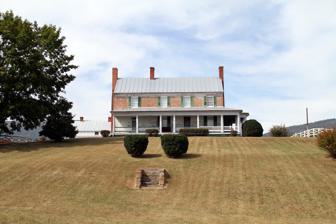
Building: Massanutton Heights
Country: United States of America
Year built: 1820
Historic house in Virginia, United States United States historic place Massanutton Heights U.S. National Register of Historic Places Virginia Landmarks Register Front of the house Show map of Virginia Show map of the United States Location W of Luray on U.S. 211, Luray, Virginia Coordinates 38°38′15″N 78°34′08″W / 38.63750°N 78.56889°W / 38.63750; -78.56889 Area 144 acres (58 ha) Built c. 1820 ( 1820 ) Built by Burner, John R. Architectural style Federal NRHP reference No. 76002117 VLR No. 069-0123 Significant dates Added to NRHP July 30, 1976 Designated VLR February 17, 1976 Massanutton Heights is a historic home located near Luray , Page County, Virginia . It was built about 1820, and is a large two-story, four-bay, Federal style brick dwelling with a side gable roof.  It has two exterior end chimneys and one interior chimney.  The house has a three-room, single pile plan with closed winder stairs in the southwest corners of the two end rooms. A large, two-story frame addition and full width front porch were constructed in 1924 when the building was used as a boarding house.  The interior features painted decorations in the first floor parlor. It was listed on the National Register of Historic Places in 1976. Side of the house References